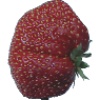
Label: strawberry_wedge